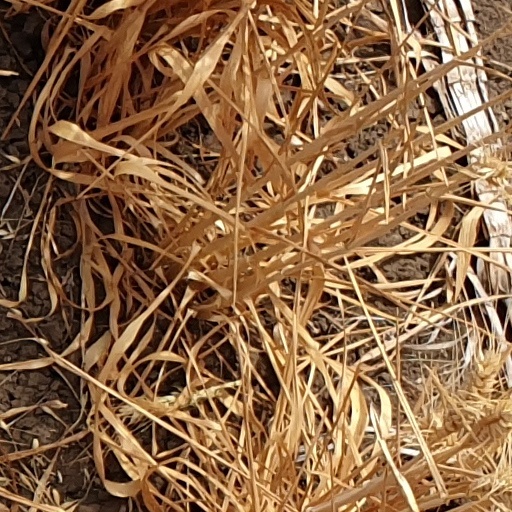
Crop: wheat